Hélène Brion

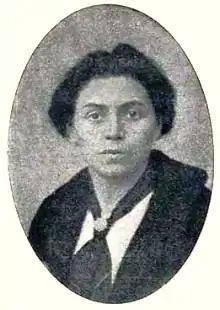
Hélène Brion in November 1917

Hélène Brion (27 January 1882 – 31 August 1962) was a French teacher, feminist, socialist and communist. She was one of the leaders of the French teachers' union. During World War I (1914–18) she was arrested for distributing pacifist propaganda, given a suspended sentence and dismissed from her job as a teacher. She visited Russia soon after the Russian Revolution, and wrote a book on her experiences. It was never published. She devoted much of her effort in later years to preparing a feminist encyclopedia, which was never completed or published.